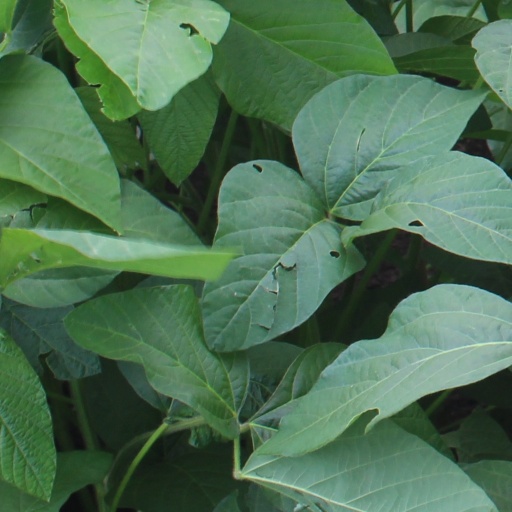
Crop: soybean